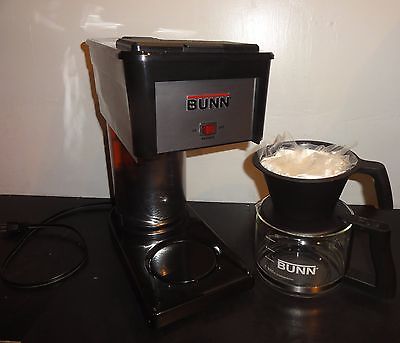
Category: coffee maker